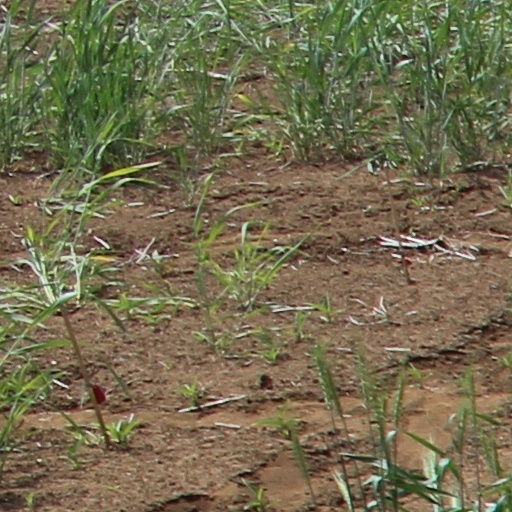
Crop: wheat